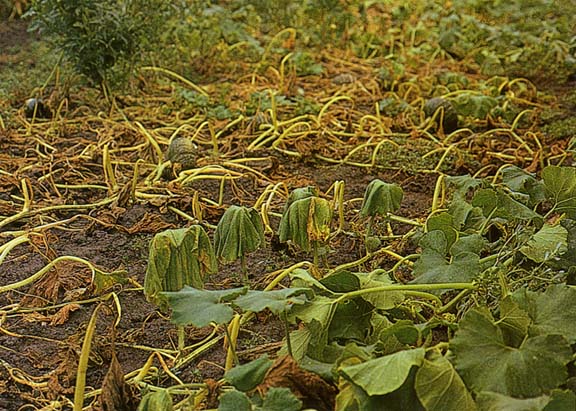
Plant: Cucumber
Disease: cucumber bacterial wilt